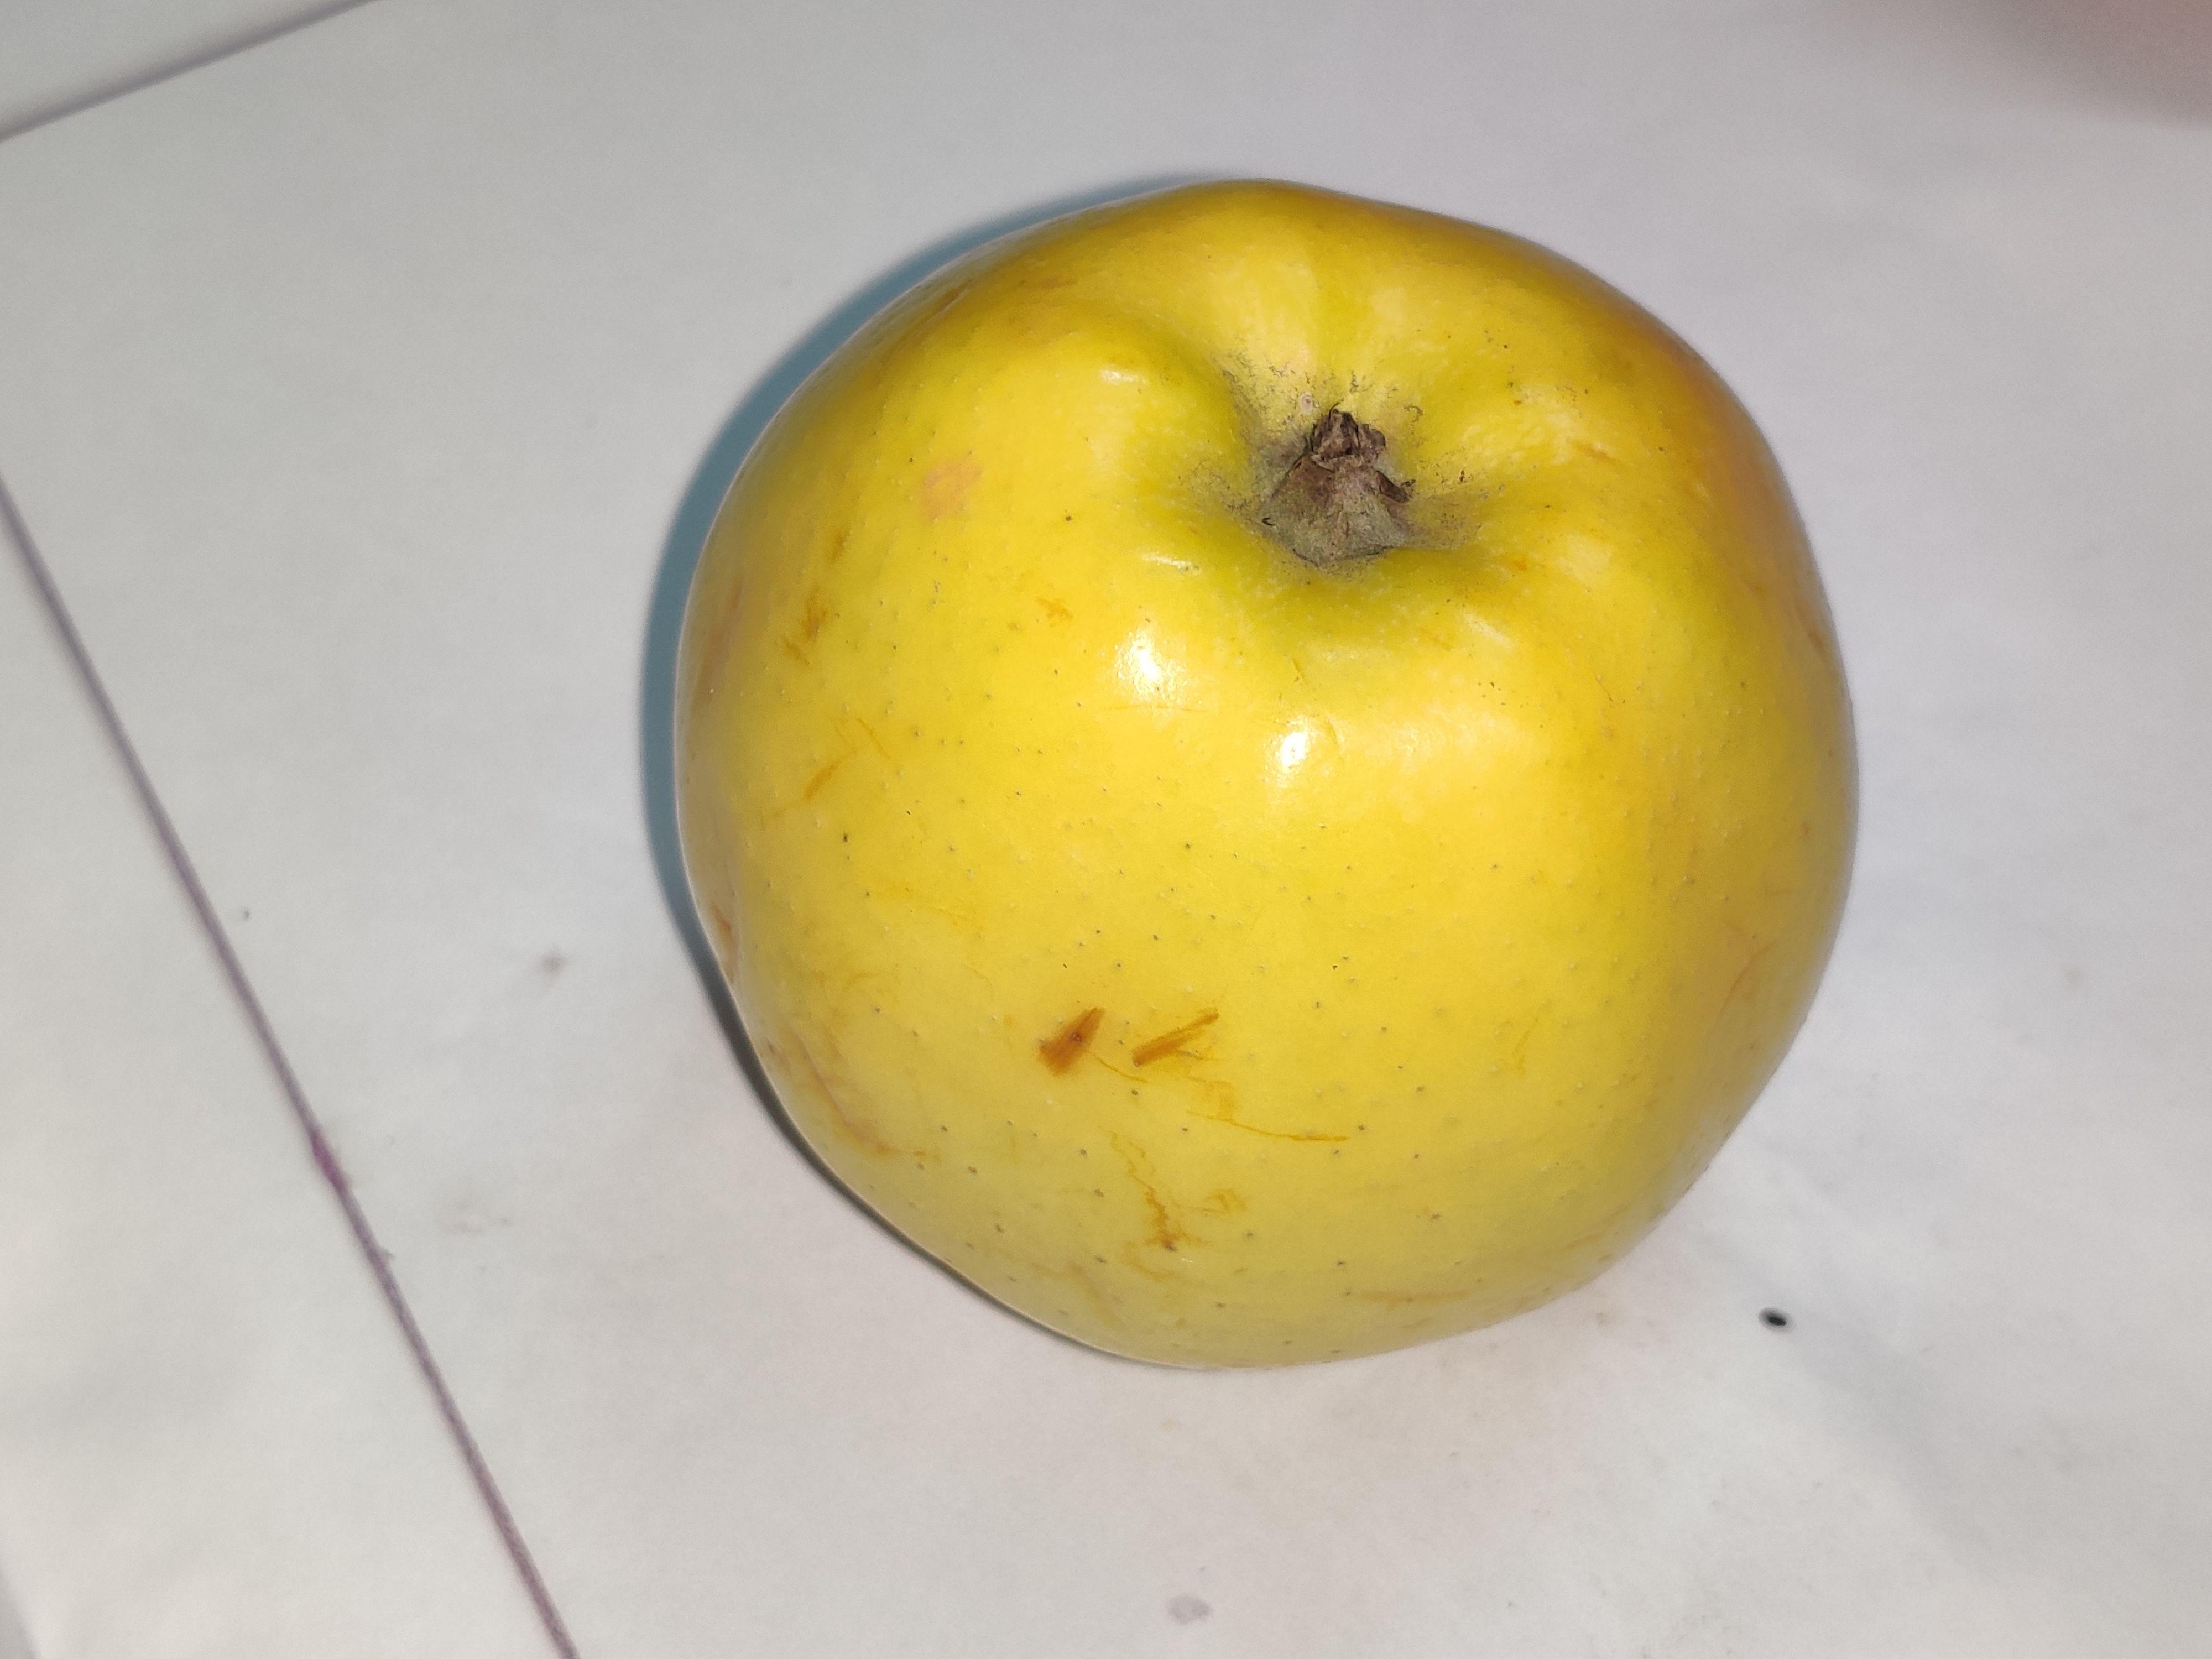
Fruit: apple
Grade: 1st-grade